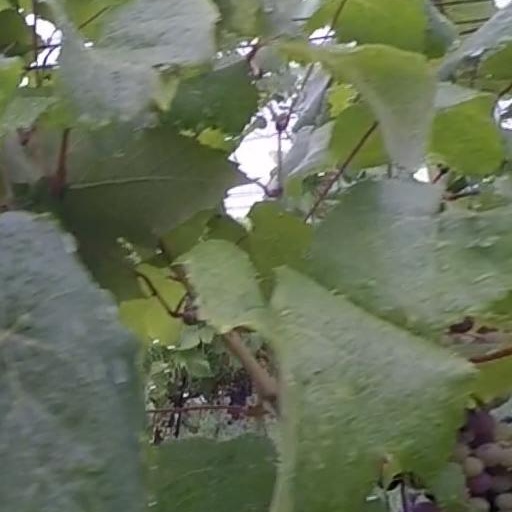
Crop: grape